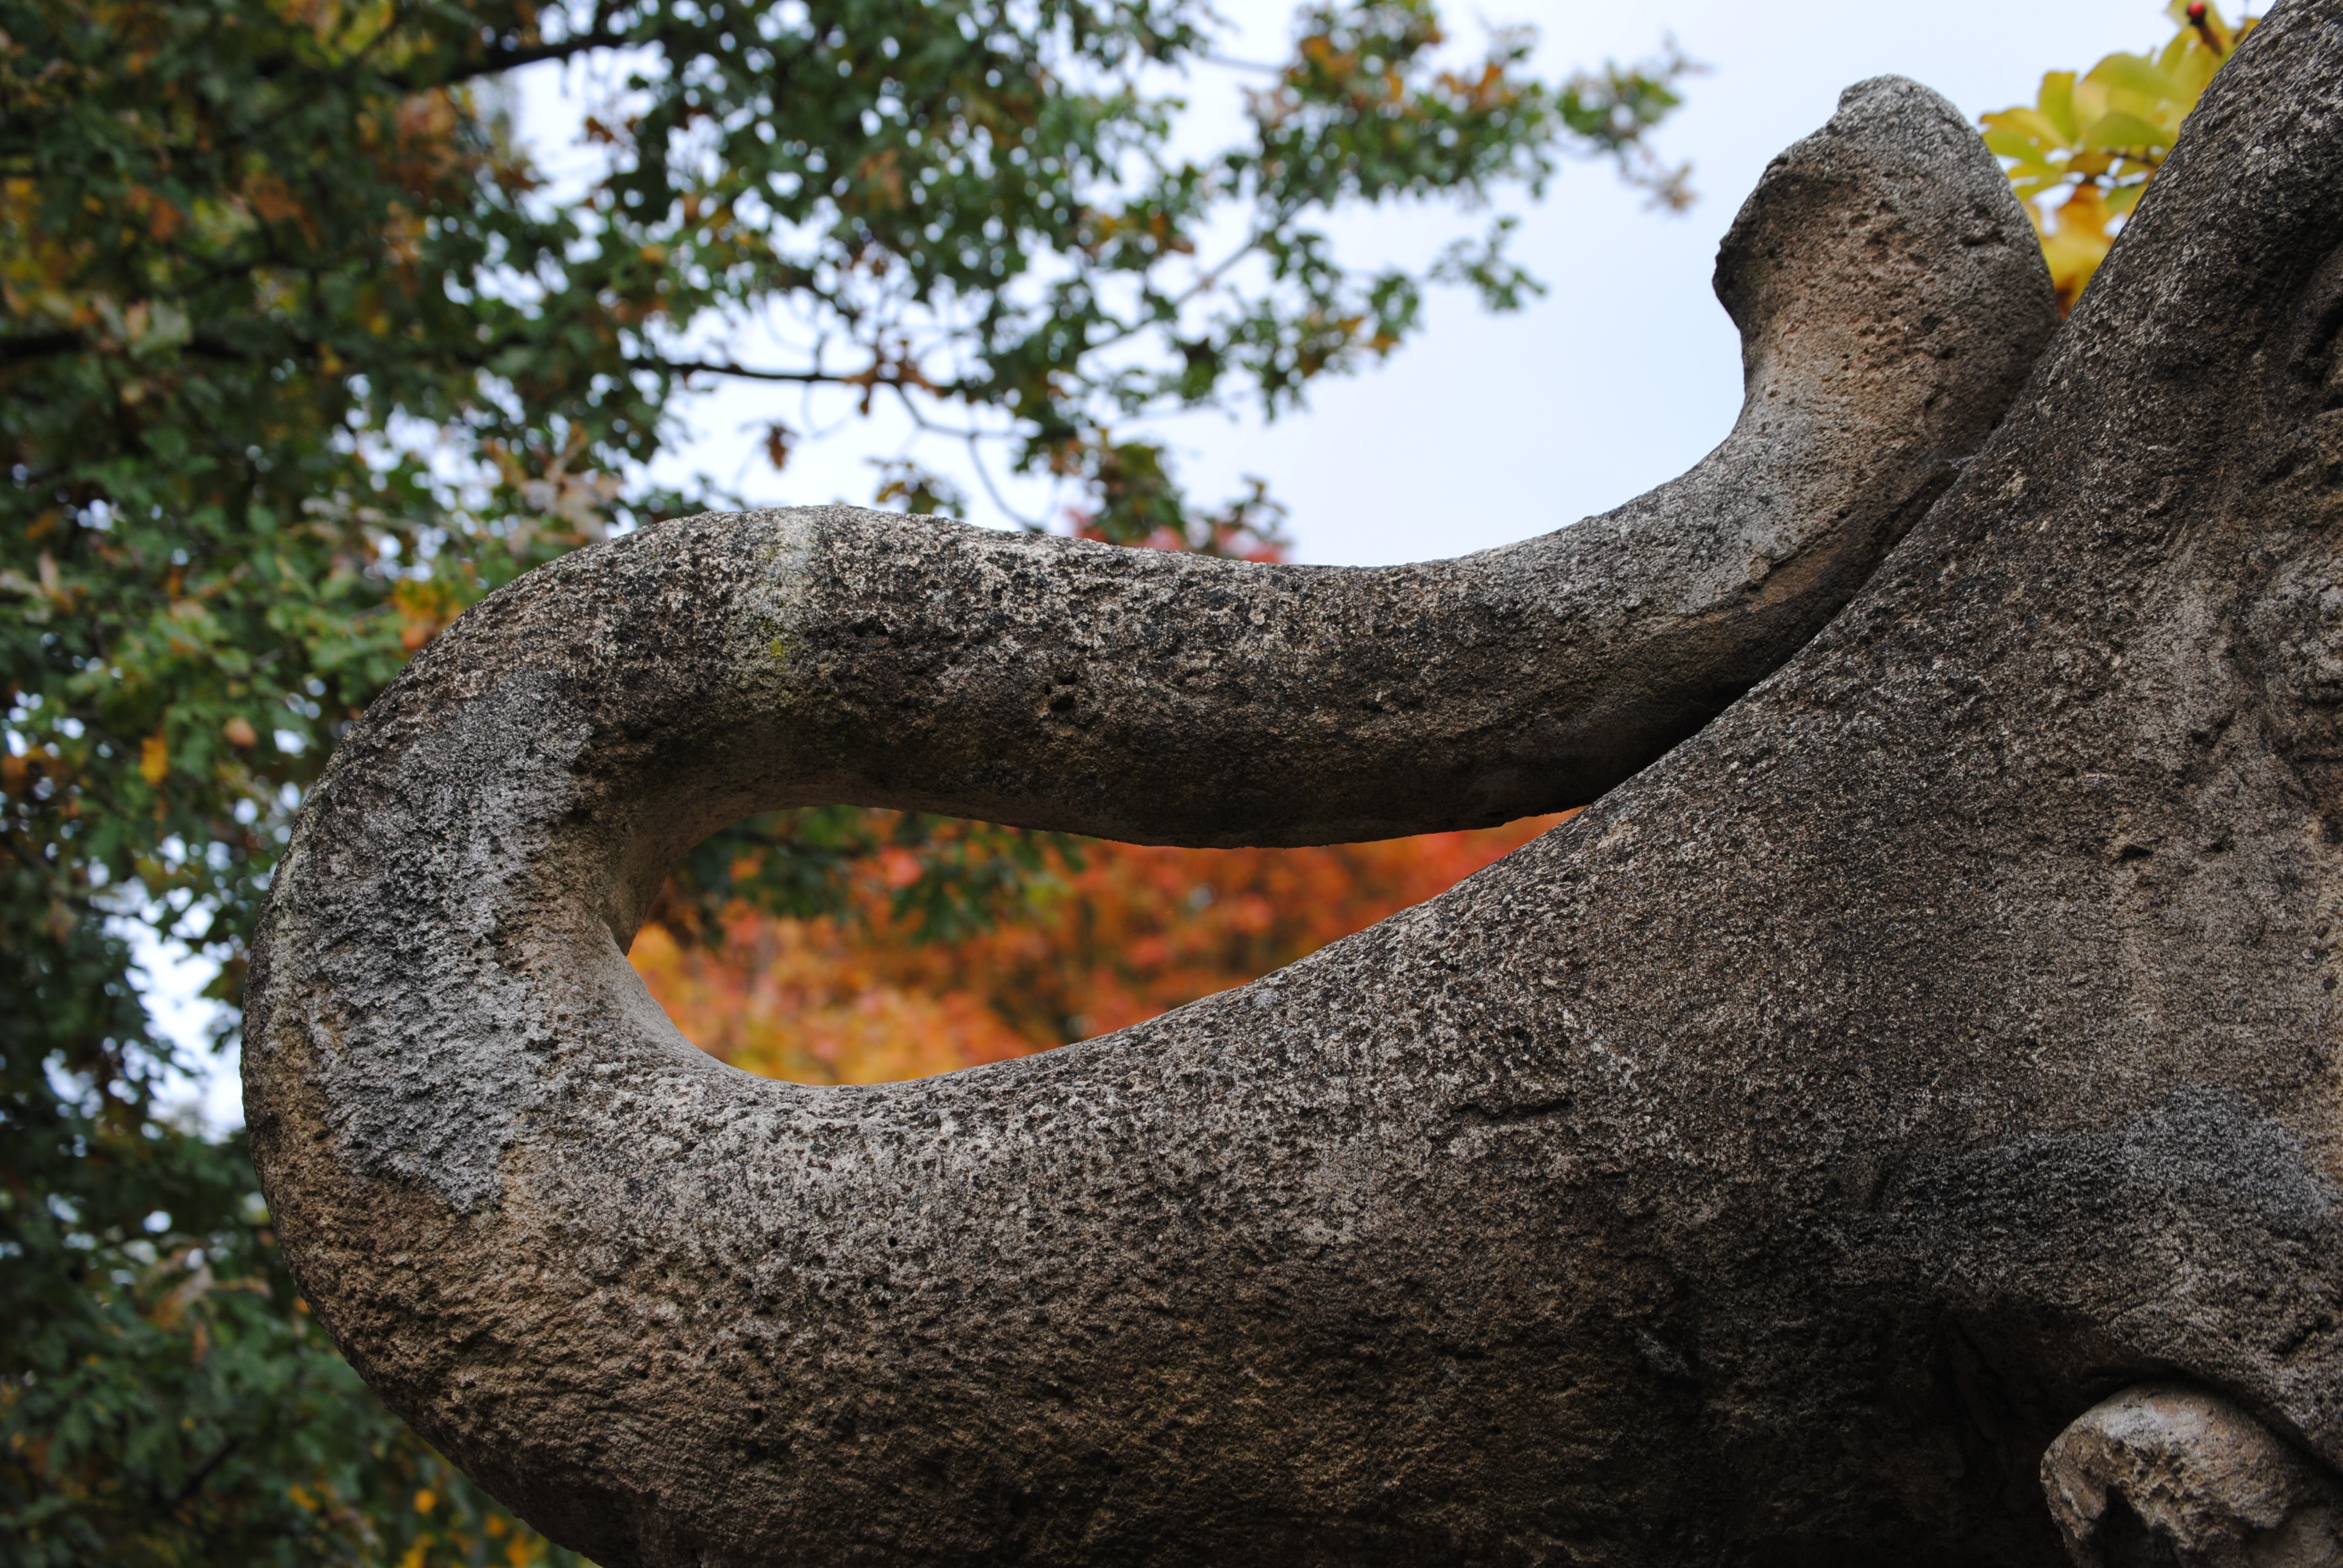
tree, nature, rock, branch, plant, wood, leaf, trunk, monument, wildlife, statue, autumn, material, elephant, sculpture, art, temple, carving, stone figure, proboscis, woody plant